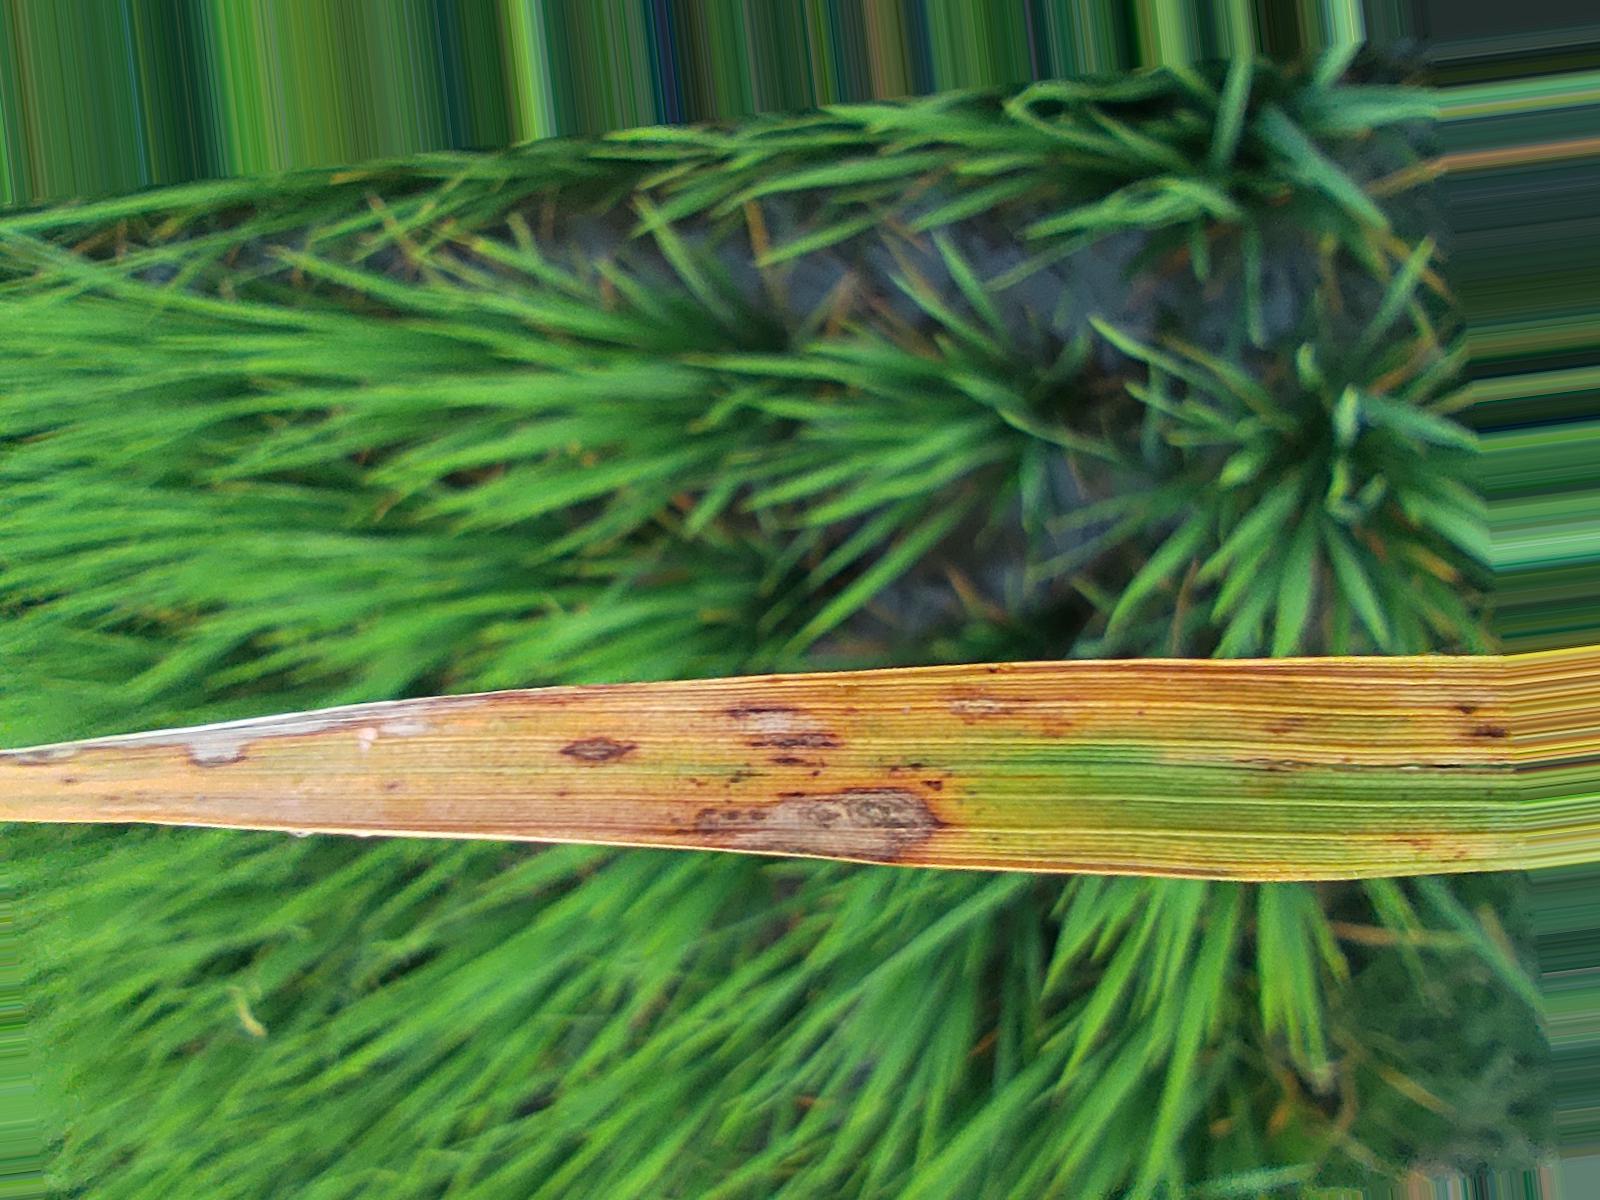
Nhãn: Bệnh Gạch Nâu ( Narrow Brown Spot )